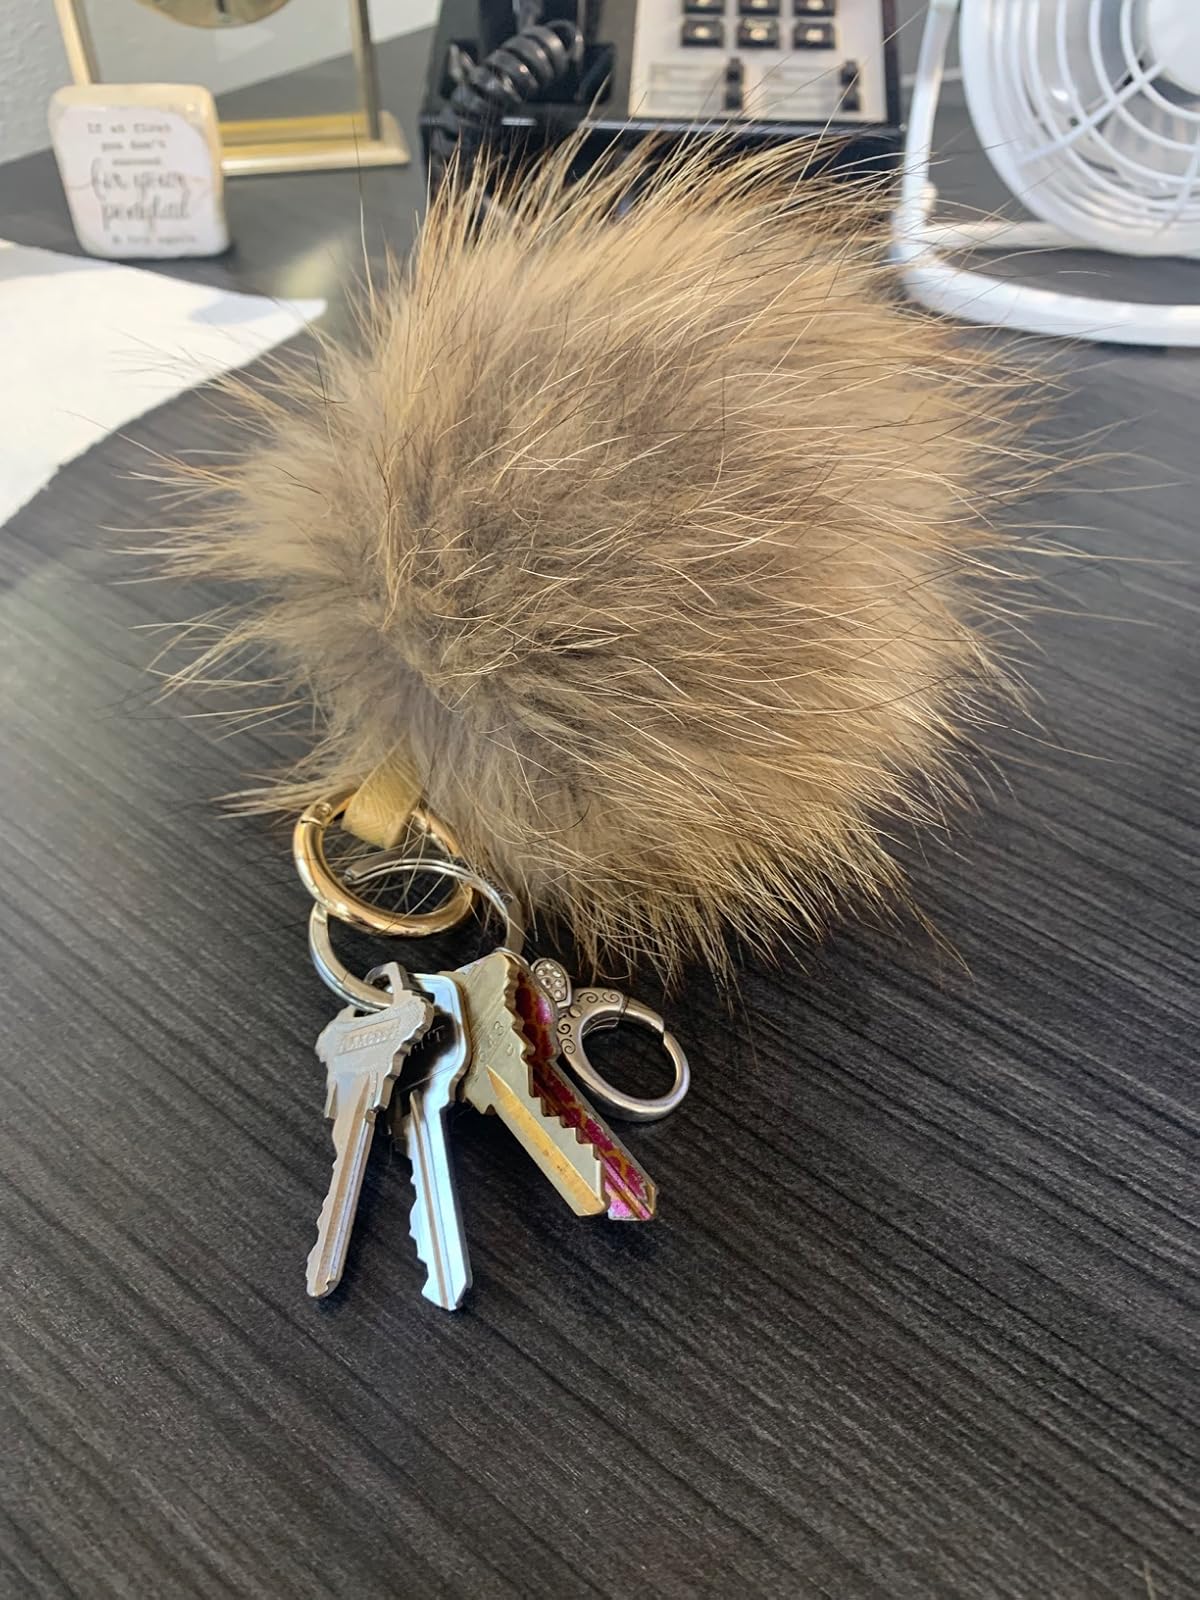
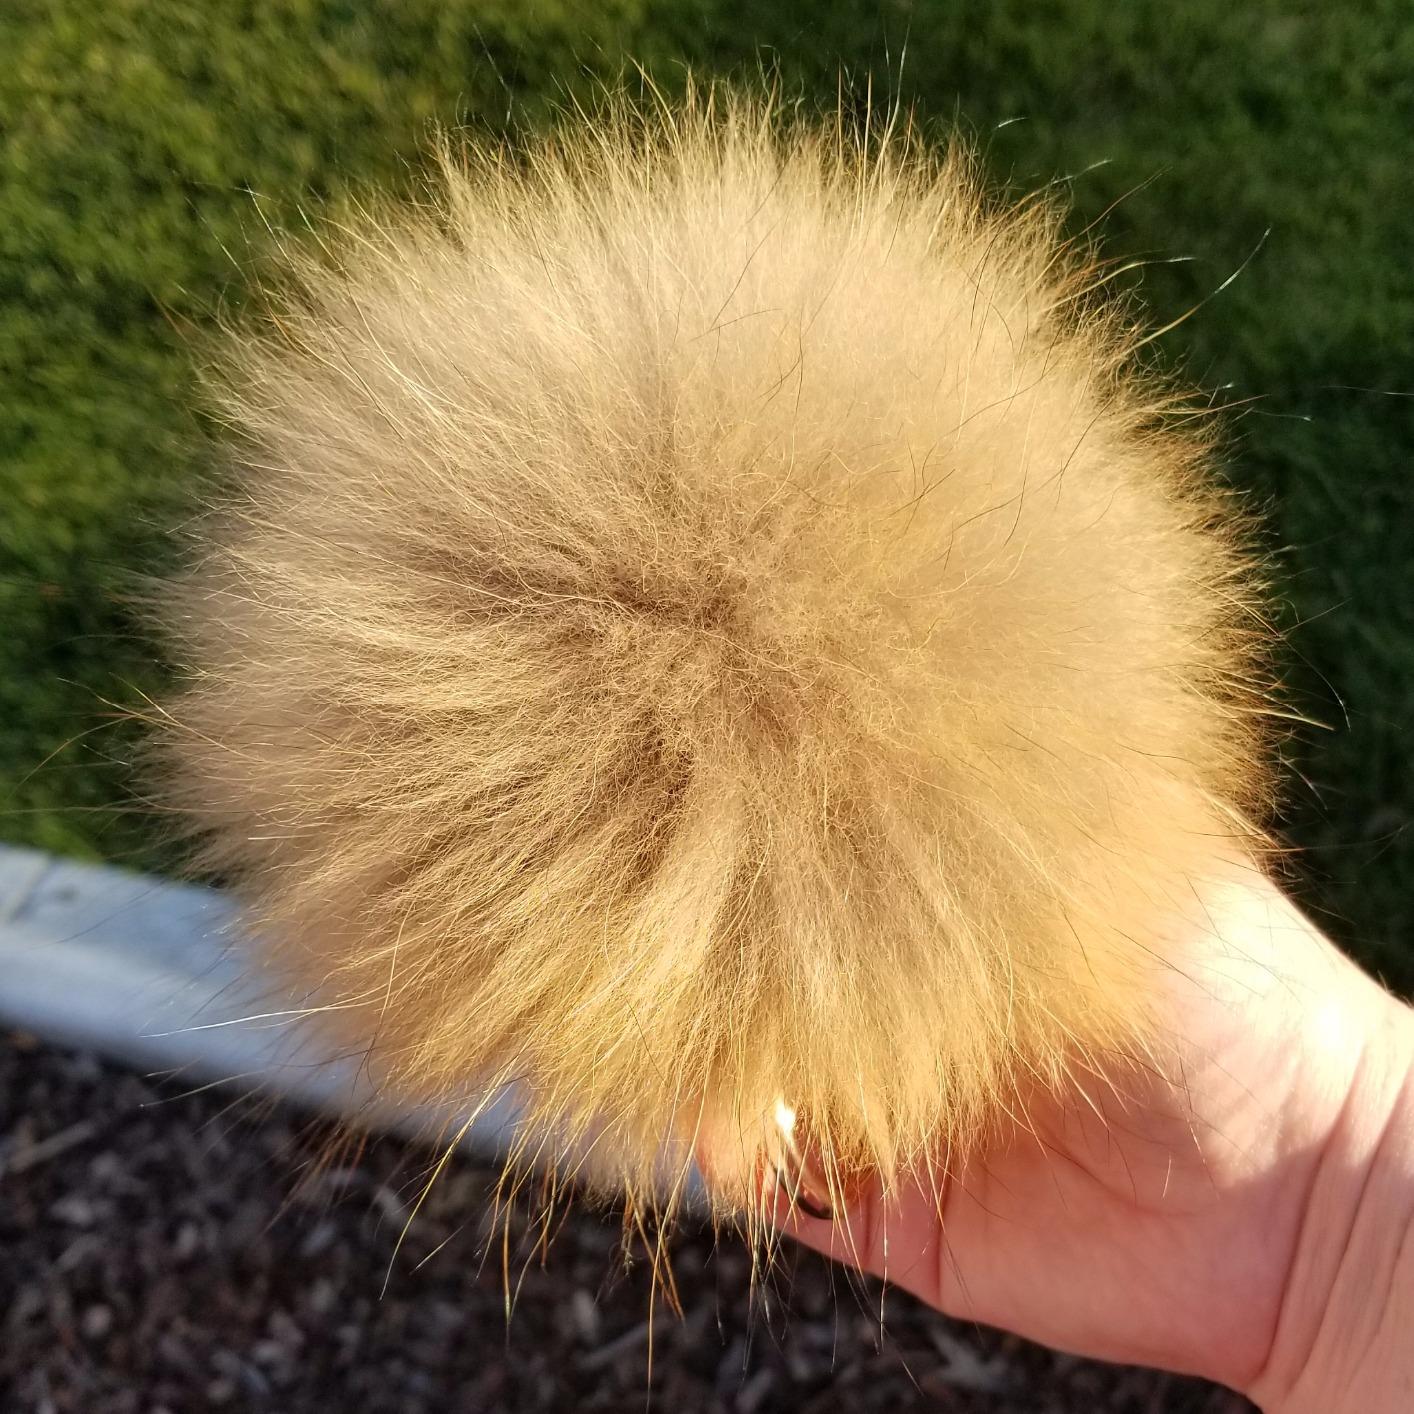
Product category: accessories_keychain
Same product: yes